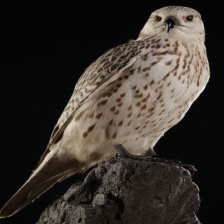
Species: GYRFALCON
Scientific name: FALCO RUSTICOLUS